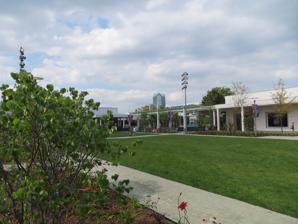
Building: Oakbrook Center
Country: United States of America
Year built: 1962
Shopping center in Oak Brook, Illinois Oakbrook Center View of the grassy mall center Location Oak Brook, Illinois , United States Coordinates 41°51′2″N 87°57′11″W / 41.85056°N 87.95306°W / 41.85056; -87.95306 Address 100 Oakbrook Center Opening date 1962 ; 63 years ago ( 1962 ) Developer Philip M. Klutznick Management Brookfield Properties Owner Brookfield Properties & CalPERS Architect Richard Marsh Bennett of Loebl, Schlossman and Bennett No. of stores and services 175 No. of anchor tenants 3 Total retail floor area 2,018,000 sq ft (187,500 m 2 ) No. of floors 3 (4 in Macy’s) Public transit access Pace Website oakbrookcenter .com The Louis Vuitton store can be seen on the left. Oakbrook Center is a shopping center established in 1962 and located near Interstate 88 and Route 83 in Oak Brook, Illinois . It is the second largest shopping center in the Chicago metropolitan area by gross leasable area , only surpassed by Woodfield Mall in Schaumburg, Illinois . The mall has retail anchor tenants including Macy's , Nordstrom , and Neiman Marcus , and specialty retailers such as Apple , Lucid , Microsoft , Altar'd State, Oak+Fort, Tory Burch , Allbirds , Arc'teryx , Golden Goose , Fabletics , Rhone , and Warby Parker . History Oakbrook Center, which was originally to be named Oakbrook Terrace (but the name was changed when a town near the mall took that name ), opened in 1962 with Sears and Marshall Field's , as well as a Jewel Food Store . Bonwit Teller was later added, as was Lord & Taylor in 1973. I. Magnin , Saks Fifth Avenue , and Neiman Marcus joined the center in a 1981-1982 expansion that doubled the physical size of the center with a new southeast court. On Christmas Day 1964, a single-screen movie theater operated by Balaban & Katz Corporation was opened at the Oakbrook Center near Saks Fifth Avenue. On its twenty-third year of operation in 1987, the single screen theater was split into four screens when Cineplex Odeon Corporation took it over. Cineplex Odeon also added another four screens, topped by additional retail (including a bookstore), near the Saks Fifth Avenue anchor; these screens closed in 2001 and then reopened in 2018. Bonwit Teller closed their location in 1990, while I. Magnin was shuttered in January 1991, with its former site subdivided in 1994 for specialty stores, including Eddie Bauer and Tiffany & Company .  In 1991, a new two-story, open-air addition opened northeast of Sears. Built on top of a parking garage, it added 210,000 sq ft (20,000 m 2 ) of mall retail and a 220,000 sq ft (20,000 m 2 ) Nordstrom . Maggiano's Little Italy opened that same year. Corner Bakery Cafe opened to customers on December 3, 1992. In 1998, Wildfire Restaurant opened. Saks Fifth Avenue closed its store in 2002 and sold the location to Federated Department Stores , which used the site to open a 90,000-square-foot, three-story Bloomingdale's Home store on September 12, 2003. Cheesecake Factory opened in August 2004. Marshall Field's adopted the Macy's name on September 8, 2006, with Macy's buying the parent company. On November 12, 2008, Barnes & Noble opened. A year later, in 2009, American Apparel (which closed in 2017) opened. In 2010, Gibson's Bar and Steakhouse opened across the street from the mall. Pandora opened its doors in 2011. Pinstripes opened as a stand-alone location in the mall parking lot in 2012. In November 2013, Perry's Steakhouse opened in the former basement level of Neiman Marcus. On January 4, 2012, Bloomingdale's announced that it would shutter its Oakbrook Home store by March of the year. Two years later in 2014, that structure was reconstructed to feature six inline tenants: The Container Store on the first level; Lululemon Athletica , Tommy Bahama , Hugo Boss , and Aritzia on the second level. In August 2014, Le Méridien opened a 172 guest-room hotel in a former Renaissance Hotel , which was originally a Stouffer Hotel.  This is their first in the state of Illinois. On October 13, 2016, AMC Theatres opened a new 12-screen cinema in a remodeled section of the Nordstrom wing; this remodeling also included a new food hall named "The District." On June 20, 2017, Sears announced that its Oakbrook Center outpost would be reconstructed to feature additional stores. It shuttered in September 2017 and reopened on October 5, 2018, in a smaller new store format on the first level of the mall. Ballard Designs and L.L. Bean , opened in the center in Fall 2018. In February 2018, Lord & Taylor announced that they would close their store in this location. On April 22, 2019, it was announced Sears would also shutter its location here, as part of an ongoing plan to eliminate its brick-and-mortar format. Puttshack opened a location on November 3, 2021. In September 2021, a three-story Restoration Hardware store opened, featuring a restaurant and winery on its top floor. By 2023, after the government lockdown , Oakbrook Center had announced several new additions, among them Joss & Main . Shooting On December 23, 2021, a shooting was reported at the mall at 5:44pm CST. The incident was apparently a shootout between two individuals. One of the shooters was struck four times, and was treated and taken into custody; the other shooter escaped capture. Three bystanders were struck in the incident. All persons involved had non-life-threatening injuries. The mall re-opened the following day. Anchors Current Neiman Marcus — Opened in 1982 Nordstrom — Opened in 1991 Macy's — Opened in 2006 Former Marshall Fields — Opened in 1962, converted to Macy's in 2006 Sears — Opened in 1962, closed in 2019 Bonwit Teller — Opened in 1962, Closed in 1990 Lord & Taylor — Opened in 1973, closed in 2019 Saks Fifth Avenue — Opened in 1982, closed in 2002, replaced by Bloomingdale's Home Store I. Magnin — Opened in 1982, closed in 1991 Bloomingdale's Home Store — Opened in 2003, closed in 2012 Transportation Most mall visitors arrive via personal vehicles and park on-site. Three Pace bus routes offer public transportation to the mall: 301 Roosevelt Road 322 Cermak Road/22nd Street 332 River Road/York Road References